Lev Igorev

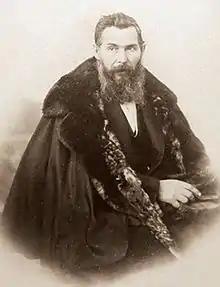

Lev Stepanovich Igorev (Russian: Лев Степанович Игорев; 10 February 1821 in Komarovka, Saratov Governorate – 29 December 1893 in Saratov) was a Russian portrait painter in the Academic style.